United Nations Security Council Resolution 633

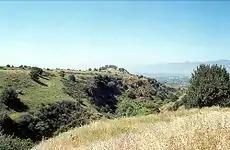
Golan Heights landscape

United Nations Security Council resolution 633, adopted unanimously on 30 May 1989, after considering a report by the Secretary-General regarding the United Nations Disengagement Observer Force, the Council noted its efforts to establish a durable and just peace in the Middle East.